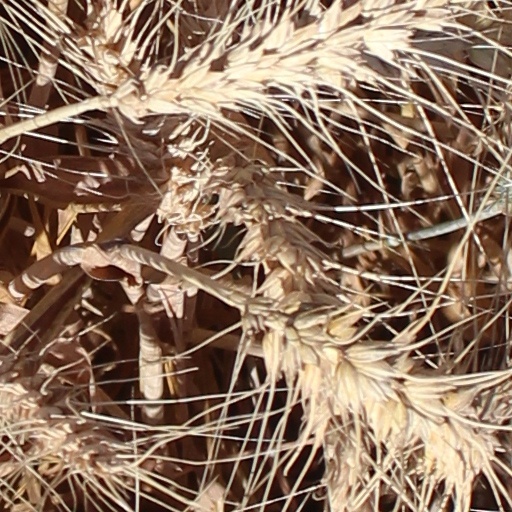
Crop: wheat